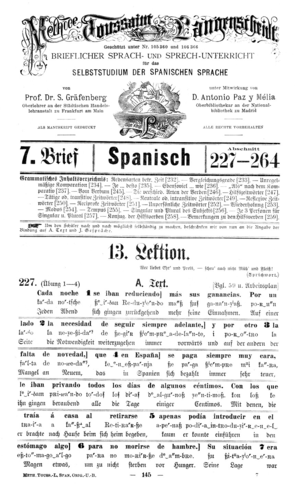
En linguistique et en pédagogie, les gloses interlinéaires sont des gloses qui décomposent une phrase en langue étrangère en indiquant notamment le rôle de ses morphèmes, mais aussi parfois sa prononciation ou sa traduction littérale. Elles sont dites interlinéaires car elles se placent généralement entre une ligne de texte original et sa traduction dans la langue cible.